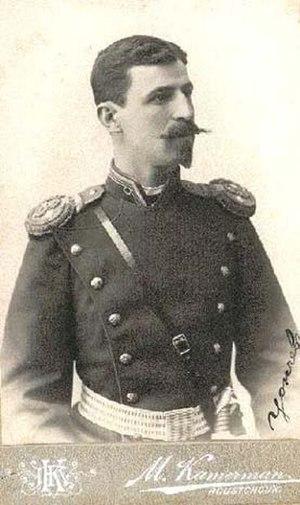
Ivan Tsonchev, en Bulgare Иван Цончев, était un général et révolutionnaire bulgaro-macédonien, né en 1858, décédé en 1910 qui fut un des chefs du O.R.I.M.A et de l'Insurrection d'Ilinden.